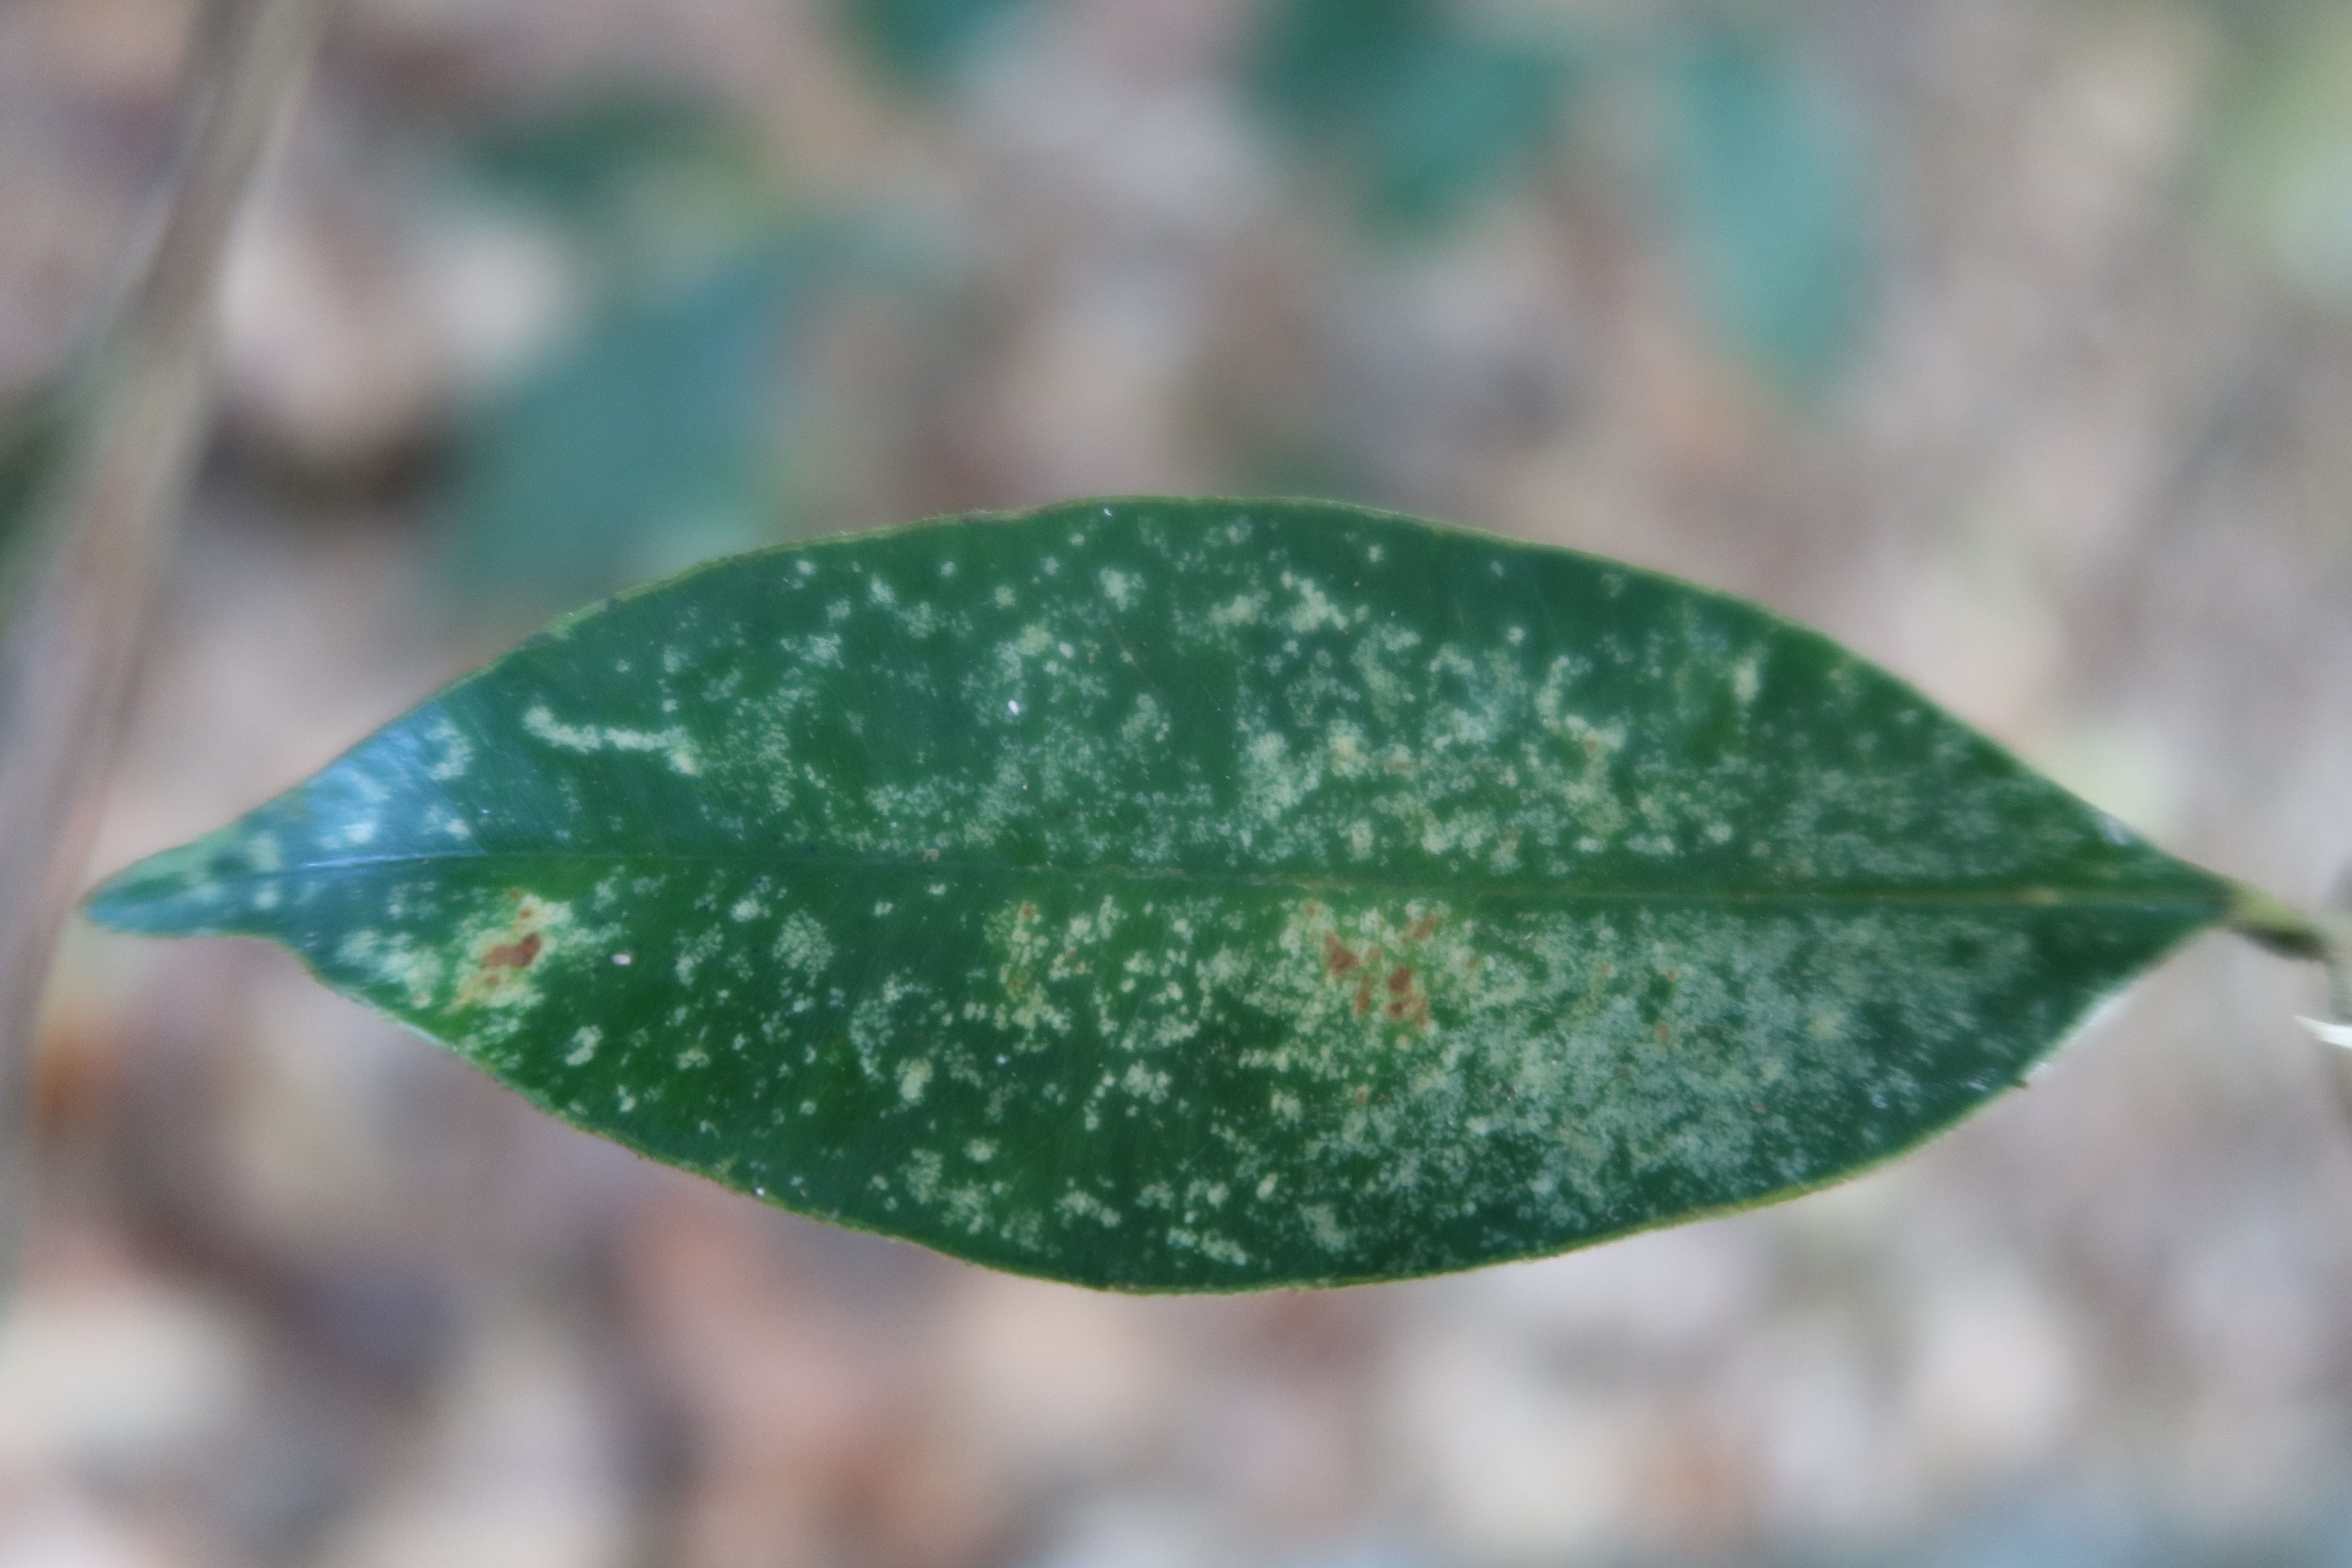
Label: Powdery mildew